HMS Liverpool (C11)

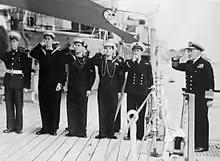
Admiral Rhoderick McGrigor, First Sea Lord, being piped on board "Liverpool" at Valletta, Malta, in 1952. The cruiser was serving as the flagship of the Mediterranean Fleet.

"Liverpool" received temporary repairs at Gibraltar and returned to Britain in August. Although repairs at Rosyth were completed by July 1943, sufficient personnel would not be assigned to "Liverpool" until late 1945. At Rosyth, "Liverpool" underwent an extended period of refitting and maintenance. The refit upgraded "Liverpool"s radar equipment, removed "X" turret and the aircraft catapult, and enlarged the cruiser's defensive armament (which included an increase to 16 Bofors 40 mm, in six twin and four single mounts).